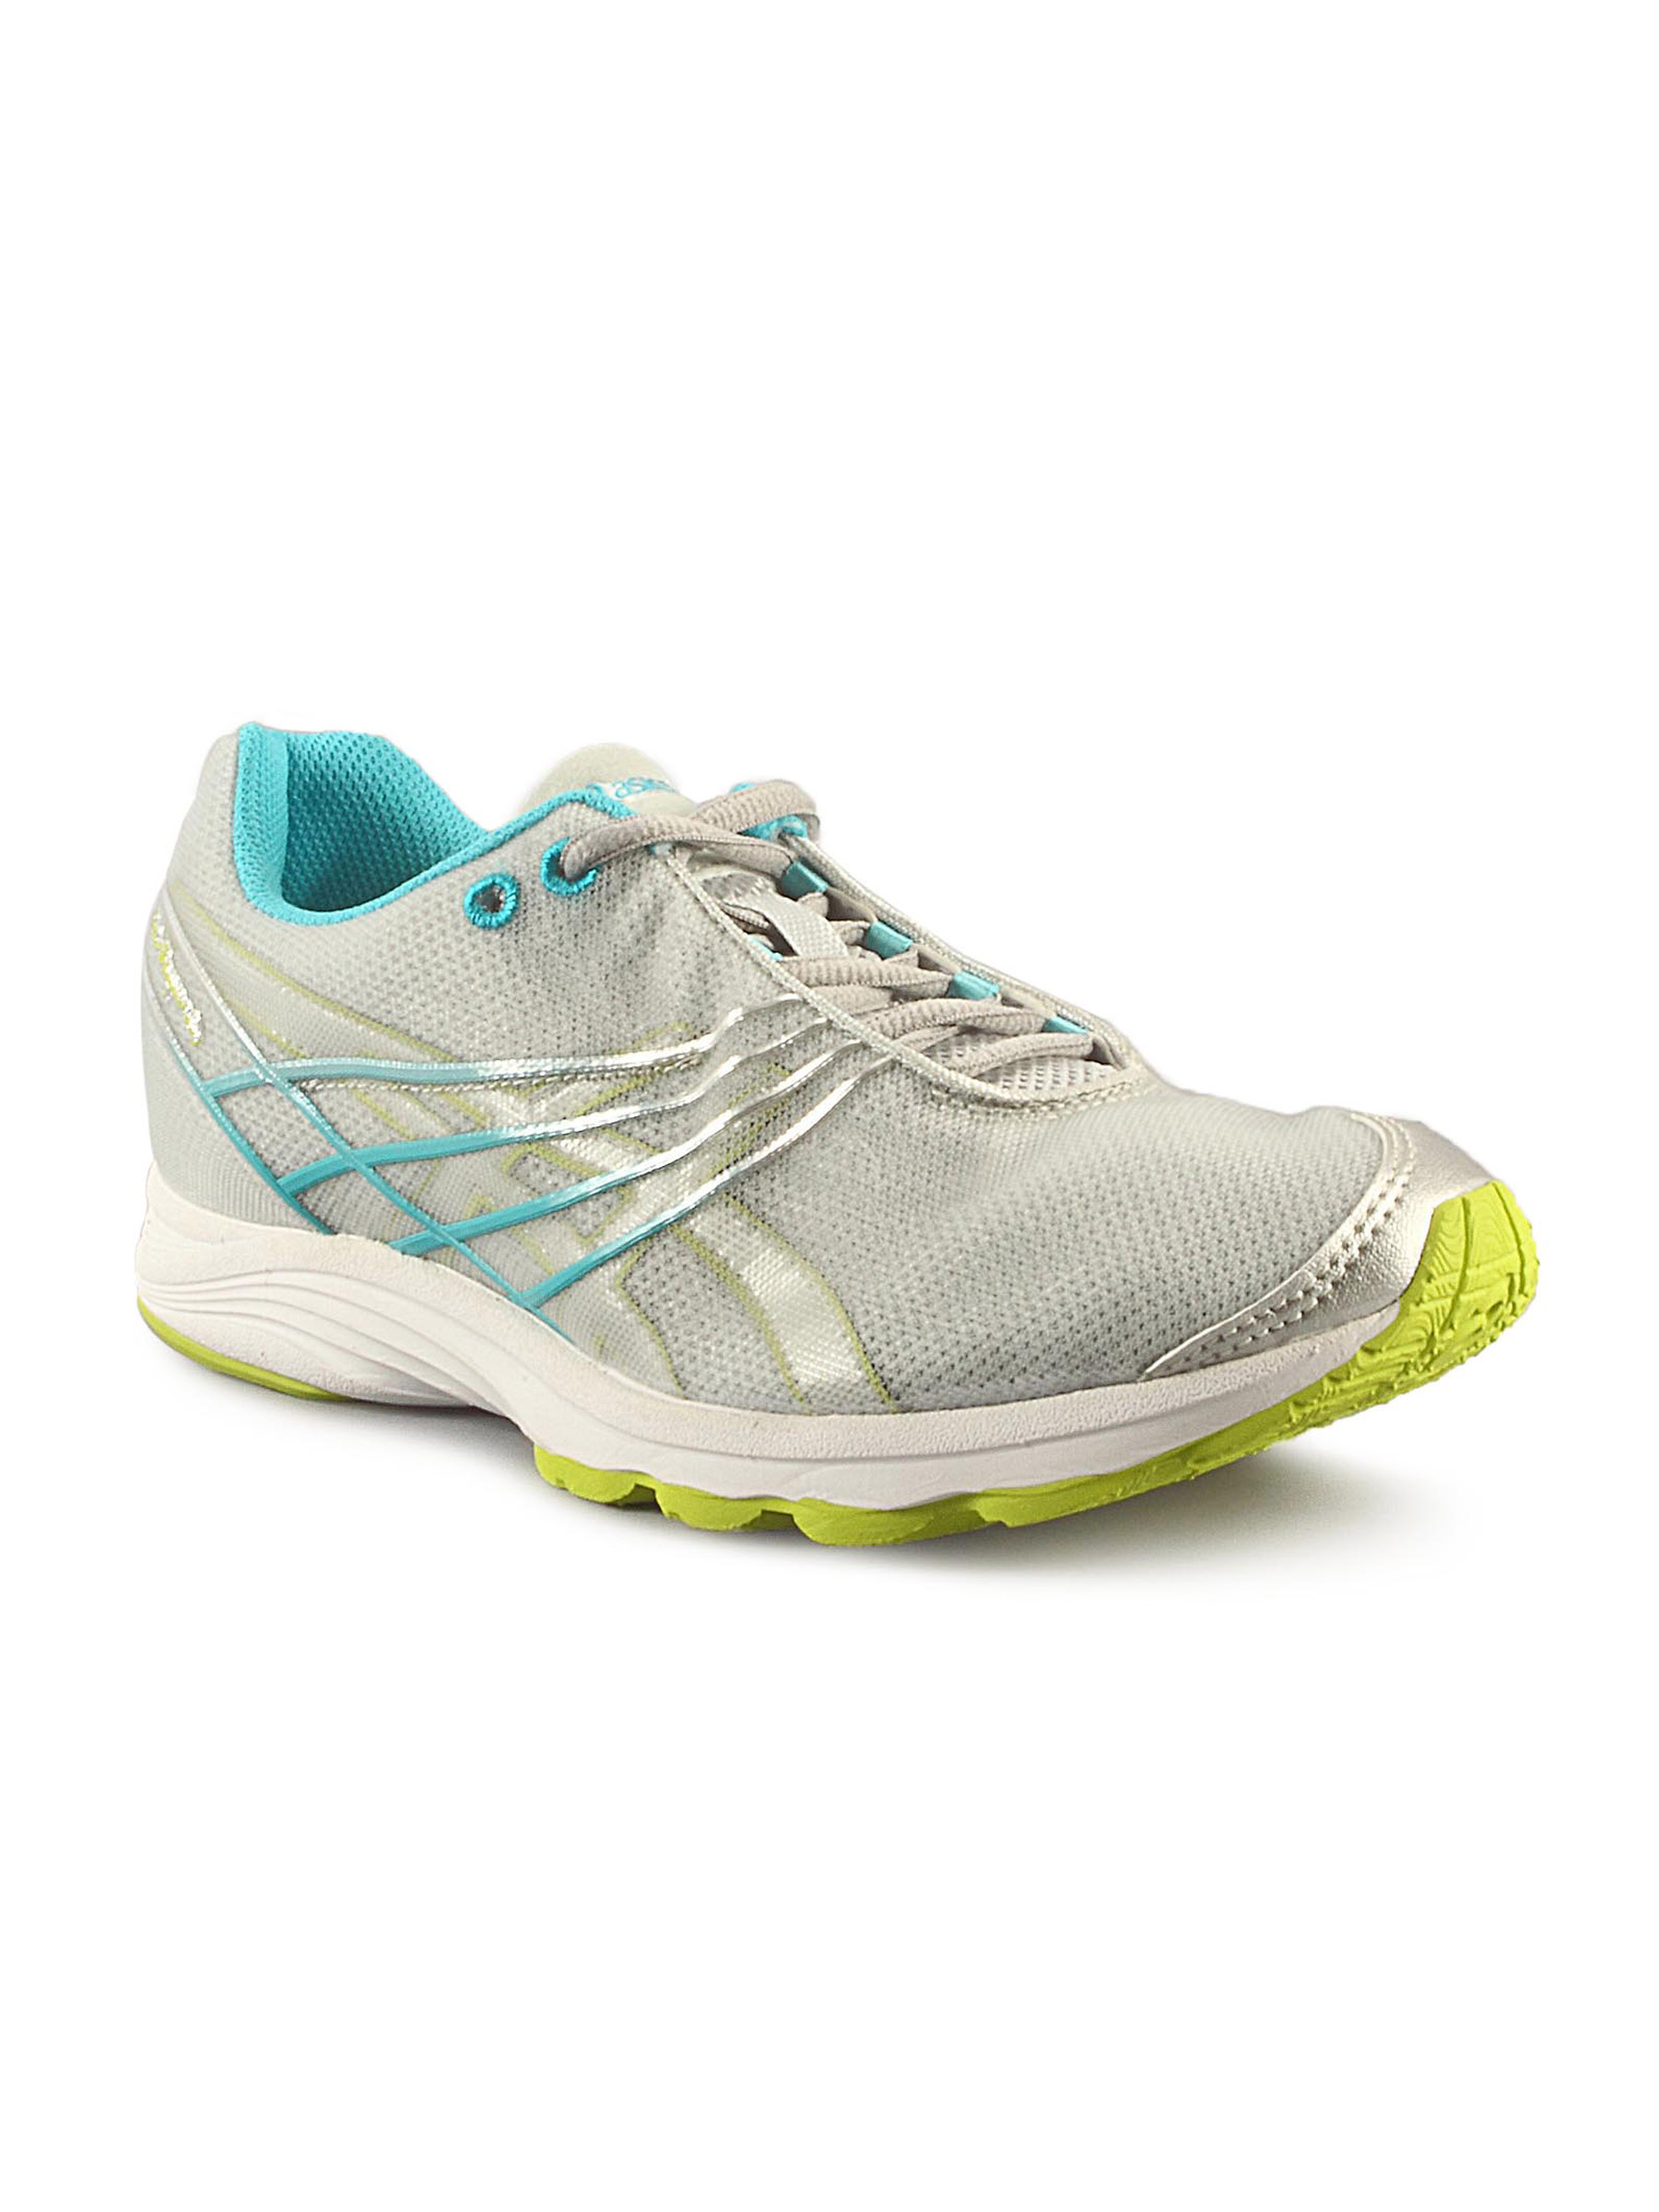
Asics Women Gel Cushioning Running Silver Blue Shoe
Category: Footwear / Shoes / Sports Shoes
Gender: Women
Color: Silver
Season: Spring 2011
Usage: Sports